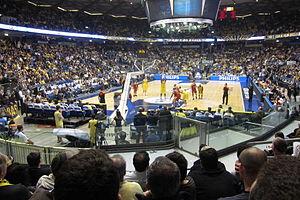
Le Maccabi Tel-Aviv est un club omnisports israélien, localisé à Tel-Aviv, fondé en 1906.